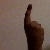
The image shows a hand gesture representing the number 1 in Indian Sign Language.